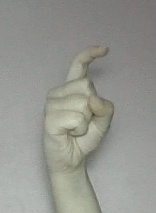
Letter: ra